Uruguay Sevens

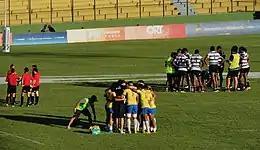
Brazil and Fiji at Punta del Este in 2017.

The Uruguay Sevens, branded as Seven Punta, is an annual international rugby sevens tournament. Currently held in the capital Montevideo, it was hosted as the Punta del Este Sevens in the resort city of the same name for three decades from 1989 onwards. The tournament retains that history in its branding.